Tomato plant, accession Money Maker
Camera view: horizontal (90 deg, fisheye); turntable rotation: 90 degrees
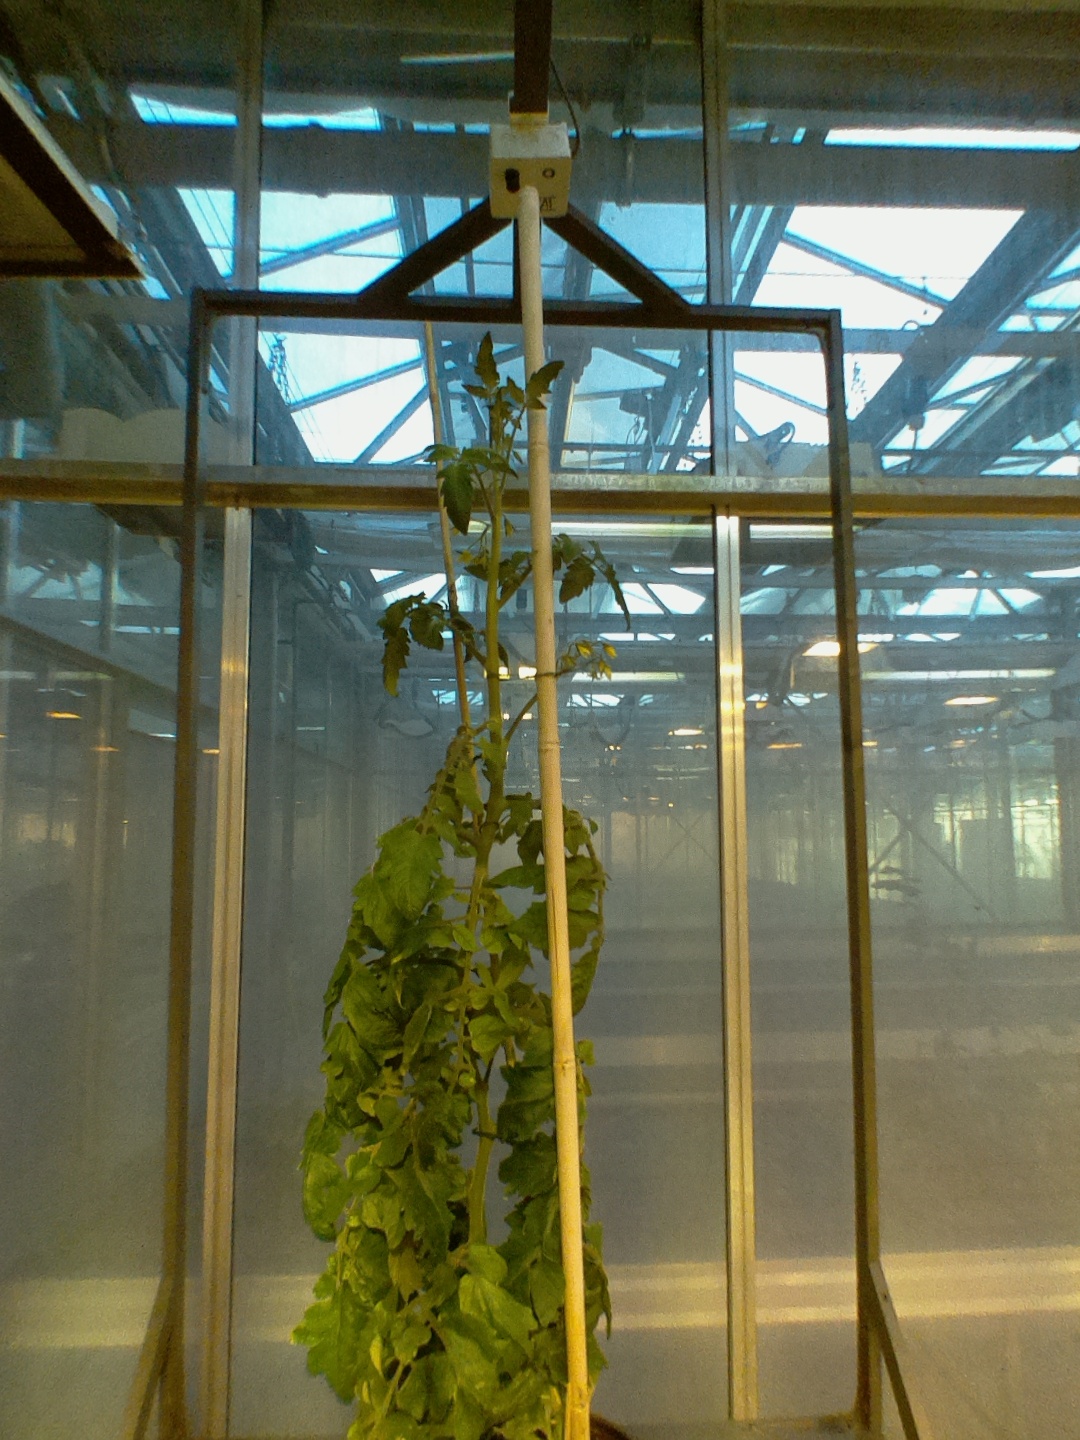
BBCH growth stage 71: 10%-20% of final fruit size